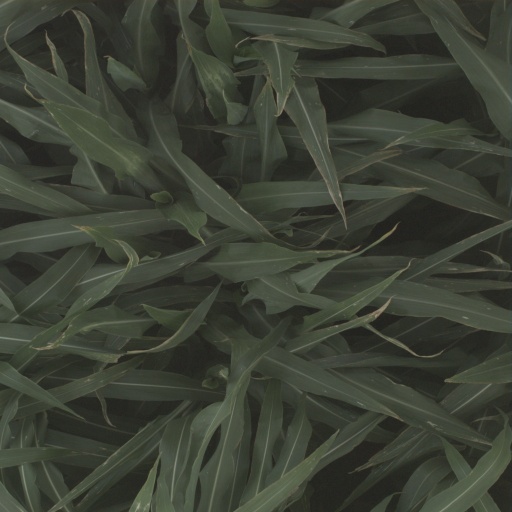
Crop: sorghum